Actions in Inner Mongolia (1933–1936)

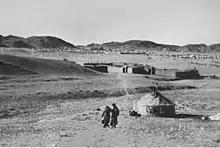
View of the summer camp of the "capital" Bǎilíngmiào (百靈廟, W.-G. Pai-ling-miao, Mongolian Bat Chaalga or Bathahalak) 1934.

For some time before the capture of northern Chahar, Japanese secret agents had been operating in Suiyuan, setting up radio stations with operators disguised as Buddhist priests. Following the promotion of General Seishiro Itagaki to Chief of Staff of the Kwantung Army, plans for the establishment of the invasion of Suiyuan went forward.